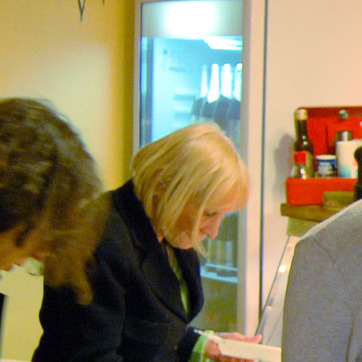
Material: hair